Postage stamps and postal history of Egypt

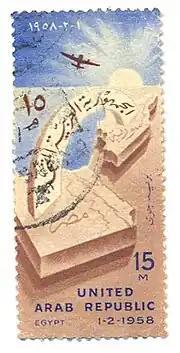
A 1958 stamp inscribed "United Arab Republic"

In 1958 Egypt merged with Syria to form the United Arab Republic. Stamps were labeled "United Arab Republic" or more commonly . After Syria's withdrawal from the union in 1961, Egypt retained its "United Arab Republic" name until 1971.